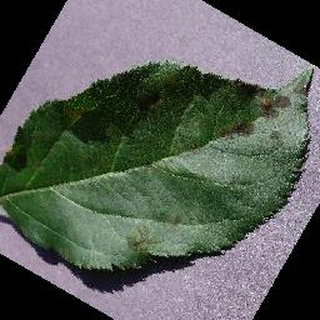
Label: apple_apple_scab